Beretta 70

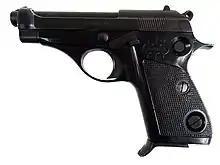
Beretta M71 .22 Long Rifle

The Model 71 was sold in .22LR caliber only, and featured an aluminum alloy frame instead of the steel frame used in the Model 70 and 70s. This change reduced the weight of the pistol by about 200 grams. The 71 (and 72) were also marketed as the "Jaguar".